Michael Sumpter

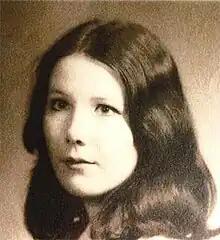
Jane Britton, Sumpter's first known victim

After his release, Sumpter continued to commit criminal acts, which gradually escalated into rapes and murders. His first known serious crimes occurred on January 7, 1969, when he raped and murdered 23-year-old Harvard University graduate student Jane Britton in Cambridge. The daughter of the then-administrator of Radcliffe College, she was last seen in her apartment on 6 University Road after being visited by her 27-year-old friend, James Humphries. After she failed to attend classes the following day, Humphries and Britton's next door neighbors, Donald and Jill Mitchell, checked on her, eventually entering the apartment after she failed to answer the door. They then found Britton lying facedown on her blood-soaked mattress, clad only in her nightgown. Police were immediately called to investigate, with a forensic autopsy determining that Britton had been raped and killed with a sharp instrument; the exact murder weapon was never identified. Sumpter had presumably accessed Britton's apartment by climbing the fire escape and entering through an open window, when he then attacked the unsuspecting woman. Several factors in the case, including Britton's social status, the similarity to the 1963 murder of 26-year-old Beverly Samans attributed to the Boston Strangler, and the contemporary suspicion that it was committed by someone who knew Britton led to the case gaining notoriety in the area, but despite extensive investigations and media coverage no suspect could be identified at the time.